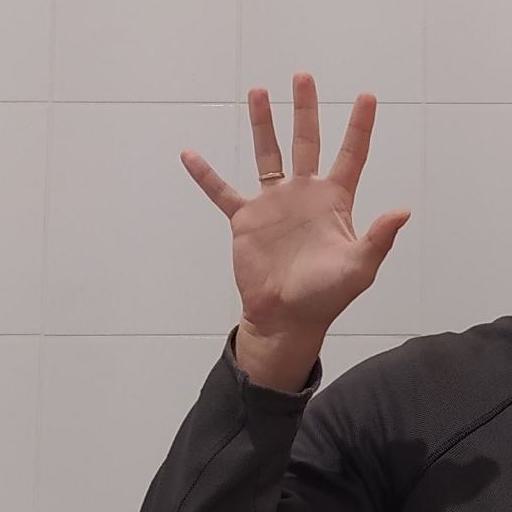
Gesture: palm